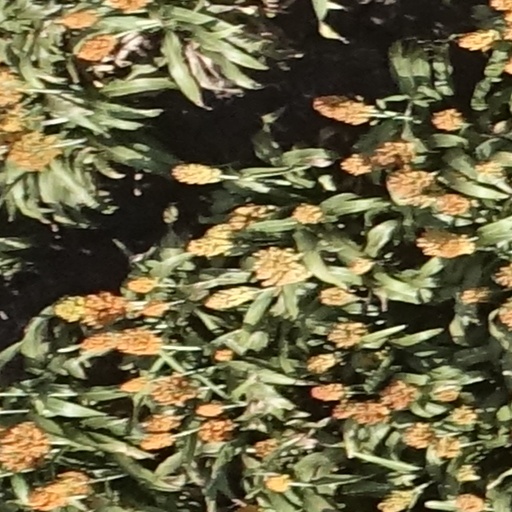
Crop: sorghum